Shahnaz Ali

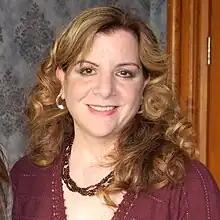
Shahnaz Ali in 2012

Shahnaz Ali OBE is a British woman best known for her leadership role in equality, inclusion and human rights in the National Health Service and local government in England. She is also known for her activism, as a young woman, in the anti-racist struggles in Bradford in the 1980s. She was appointed an OBE in the Queen's New Year's Honours list, December 2012 in recognition of her contributions to Equality and Diversity.